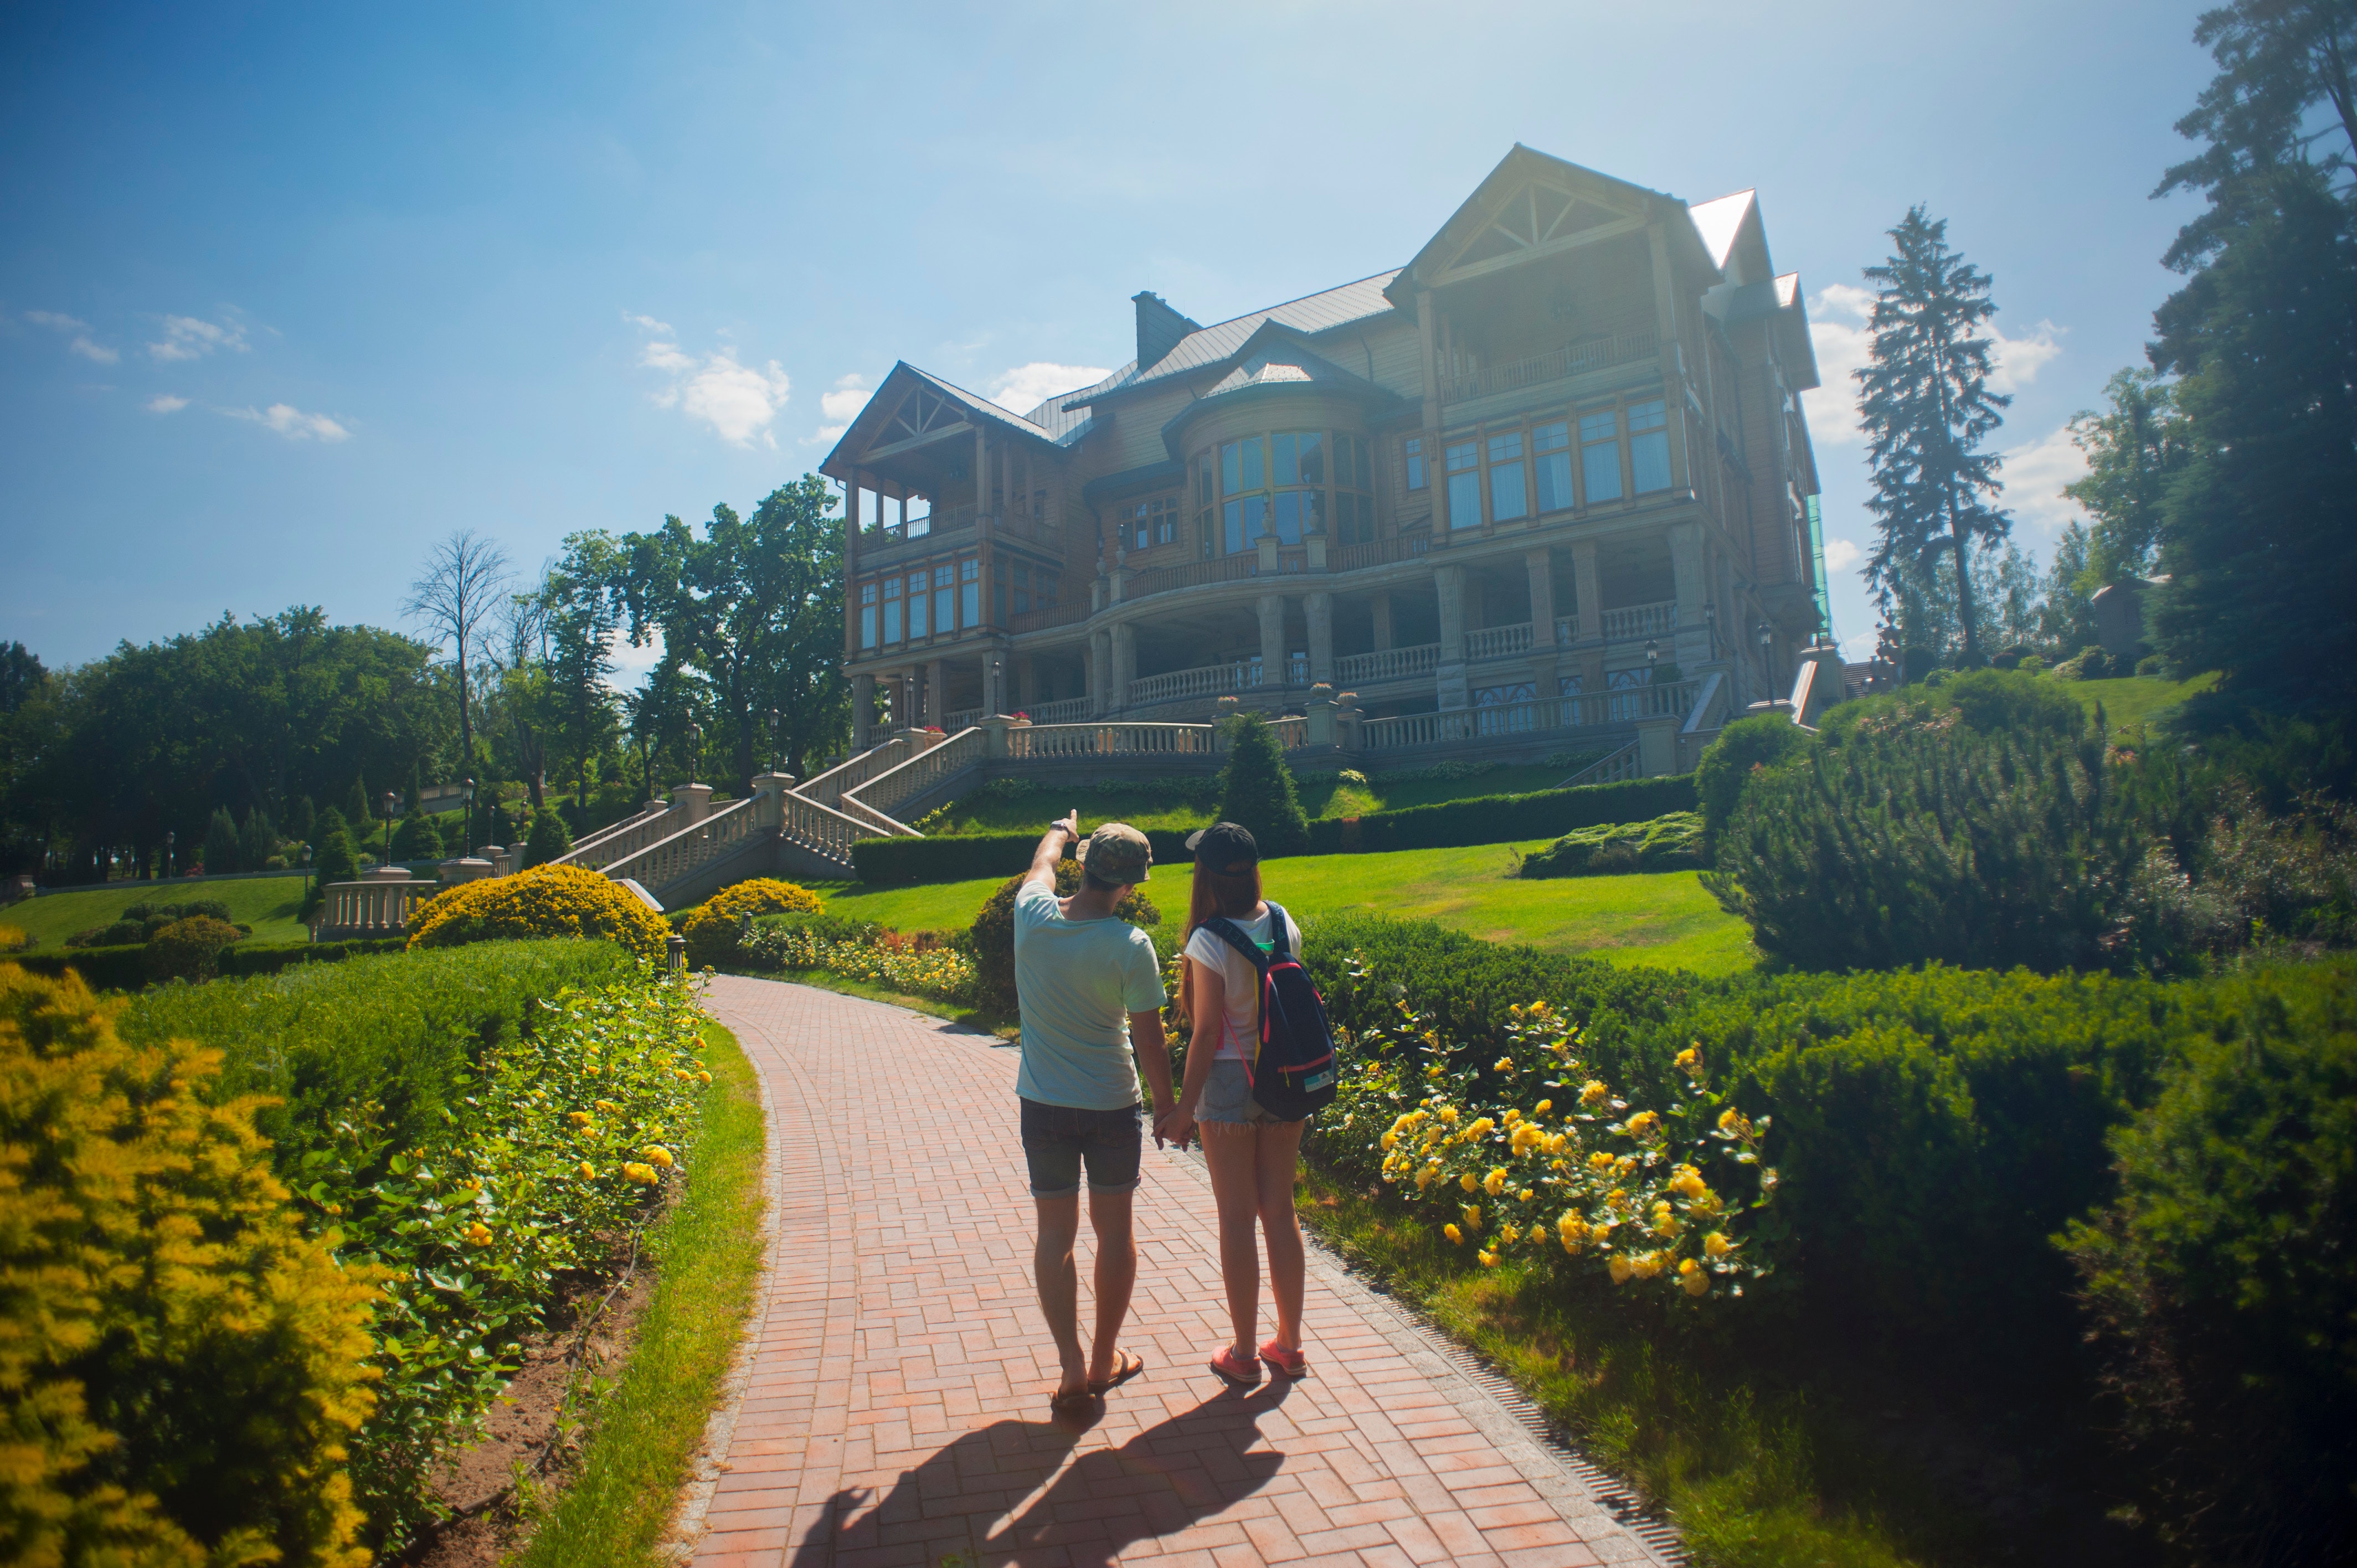
garden, yellow, botanical garden, sky, botany, house, summer, spring, lawn, estate, leisure, architecture, tourism, hill station, vacation, mountain, building, real estate, landscape, sunlight, plant, home, tourist attraction, landscaping, flower, cloud, hill, walkway, shrub, city